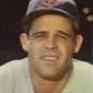
Age: 29